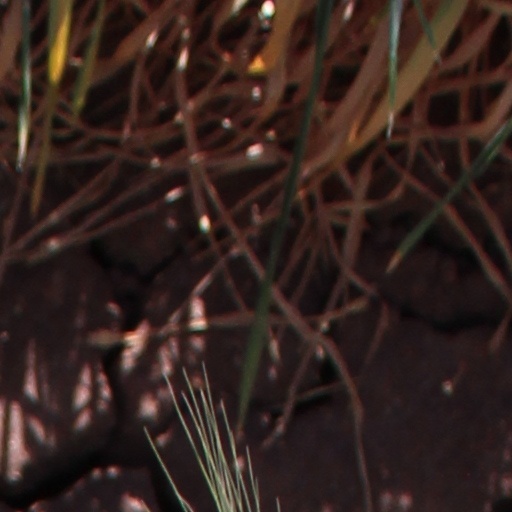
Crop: wheat